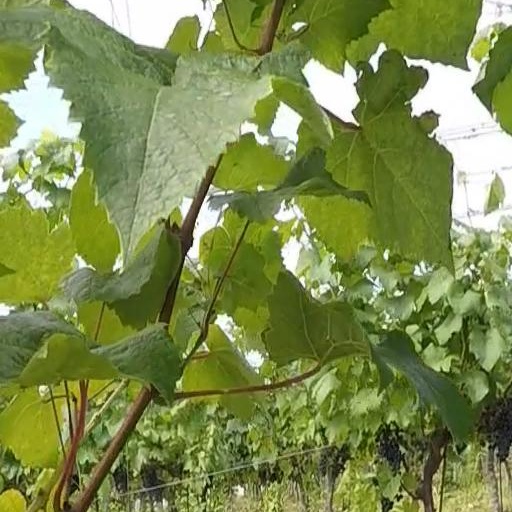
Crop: grape